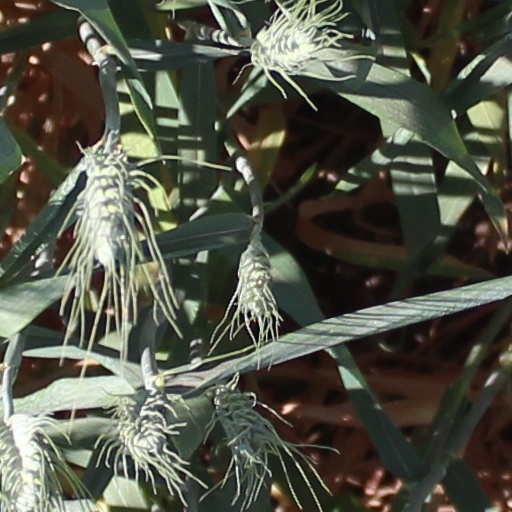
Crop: wheat